Knoxville campaign

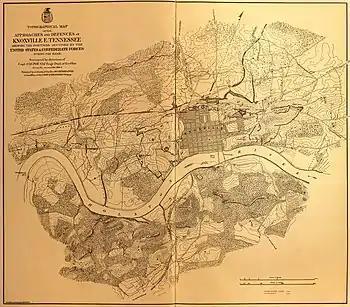
Topographical Map of the Approaches and Defenses of Knoxville, December 1863 - February 1864

Reacting to Burnside's victories in the Cumberland Gap and at Blue Springs, and concerned that Burnside might reinforce the Federal army that was now besieged in Chattanooga, Braxton Bragg asked Confederate President Jefferson Davis to order James Longstreet to advance against Burnside. Longstreet and parts of his First Corps of Robert E. Lee's Army of Northern Virginia had arrived in northern Georgia in time to make a critical contribution to the Confederate victory at Chickamauga. Longstreet strongly objected to the order. He knew he would be significantly outnumbered, with 10,000 men in two infantry divisions (under Maj. Gen. Lafayette McLaws and Brig. Gen. Micah Jenkins, the latter commanding the division of wounded Maj. Gen. John Bell Hood) and 5,000 cavalrymen under Maj. Gen. Joseph Wheeler, versus Burnside's 12,000 infantry and 8,500 cavalry. Furthermore, he knew that the remaining 40,000 Confederates around Chattanooga would also be outnumbered by approaching reinforcements under Grant and Sherman. Longstreet argued that, by separating the Confederate forces, "We just expose both to failure, and really take no chance to ourselves of great results."